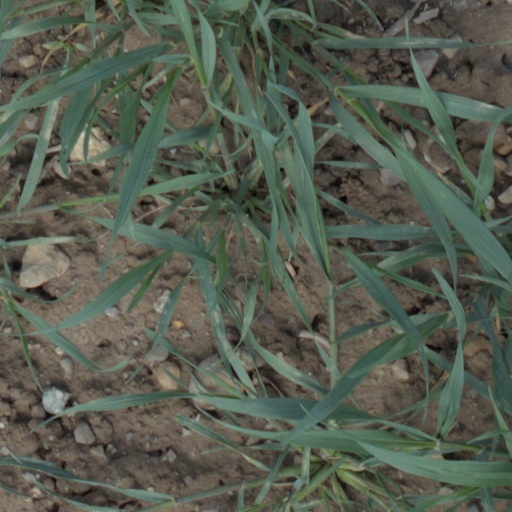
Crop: wheat